Question: Please indicate a possible affordance area of the eat_broccoli that can be used for eating
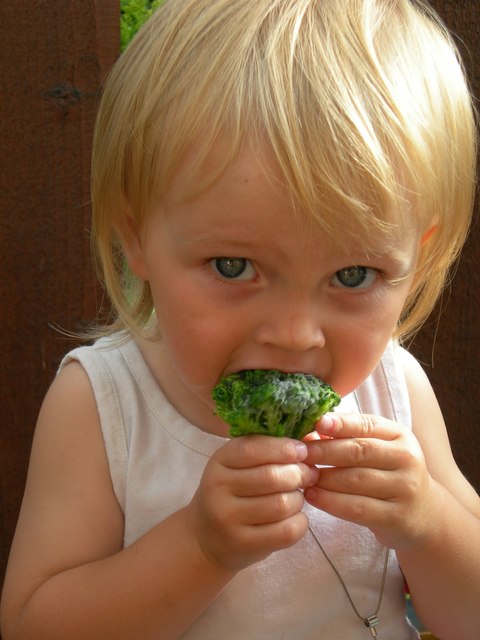
Answer: [212.932, 365.714, 339.248, 482.406]